World's Fair (novel)

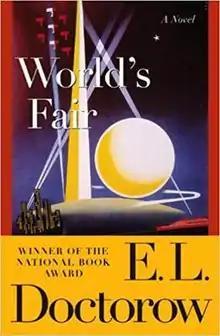
Paperback edition cover

World's Fair is a 1985 novel by American author E.L. Doctorow. It is a semi-autobiographical story of a boy named Edgar who lives in the Bronx during the late 1930s, and culminates with the 1939 World's Fair. It won the National Book Award in 1986.